Heydar Aliyev

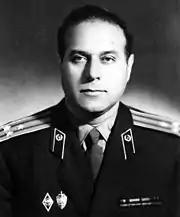
Aliyev in his KGB uniform

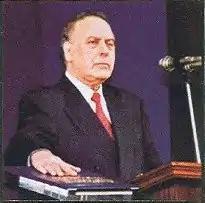
Aliyev during his inauguration

Aliyev was elected First Secretary of the Central Committee of the Azerbaijan Communist Party at its Plenary Session held on 12 July 1969. He was reportedly selected for the job by Brezhnev after his friend Semyon Tsvigun, Brezhnev's brother-in-law, advocated for Aliyev's selection.